Tun Tavern

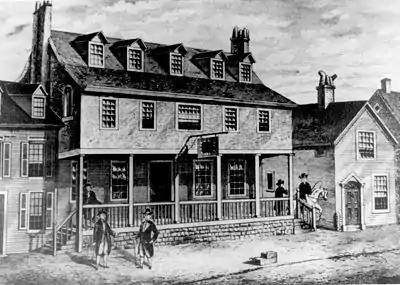
Sketch of the original Tun Tavern

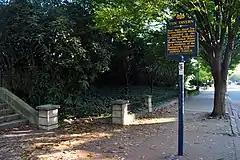
Tun Tavern historical marker at South Front and Sansom Streets in Philadelphia

Tun Tavern was a tavern and brewery in Philadelphia, Pennsylvania, which was a founding or early meeting place for a number of notable groups. It is traditionally regarded as the site where what became the United States Marine Corps held its first recruitment drive during the American Revolution. It is also regarded as one of the "birthplaces of Masonic teachings in America".